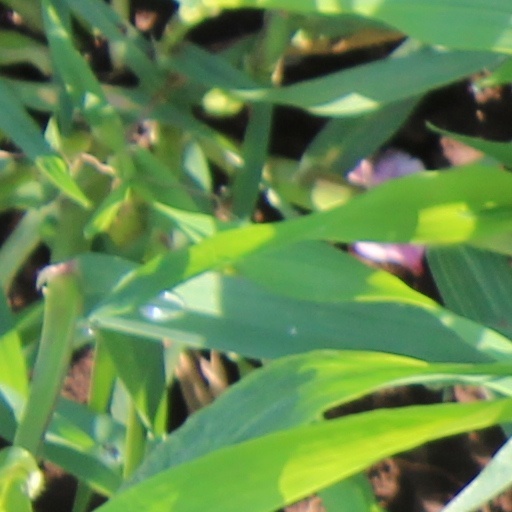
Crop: wheat